Geislingen (Steige) station

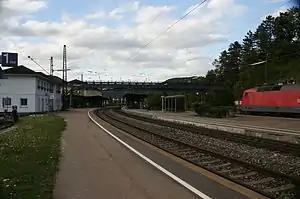

Geislingen (Steige) station is located at the 61.3 kilometre point of the Fils Valley Railway in the German state of Baden-Württemberg. Until May 2000, there was a connection for freight to Geislingen-Altenstadt, a remnant of the former railway to Wiesensteig. The station is served by intercity and regional services.